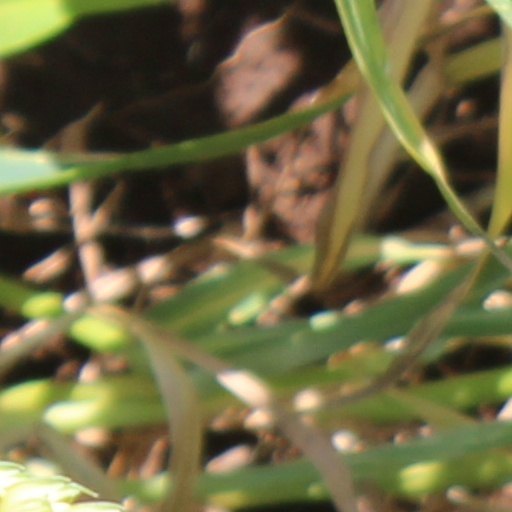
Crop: wheat